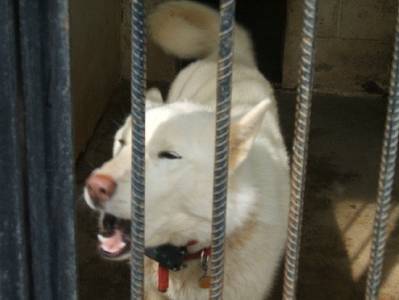
Label: dog